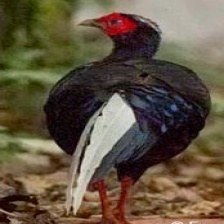
Species: SWINHOES PHEASANT
Scientific name: LOPHURA SWINHOII